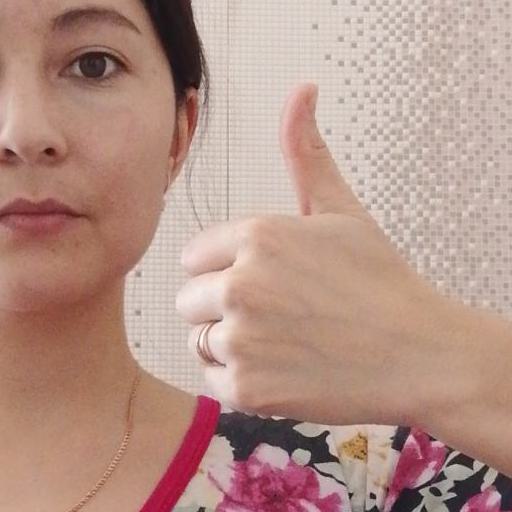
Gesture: like